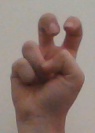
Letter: toot